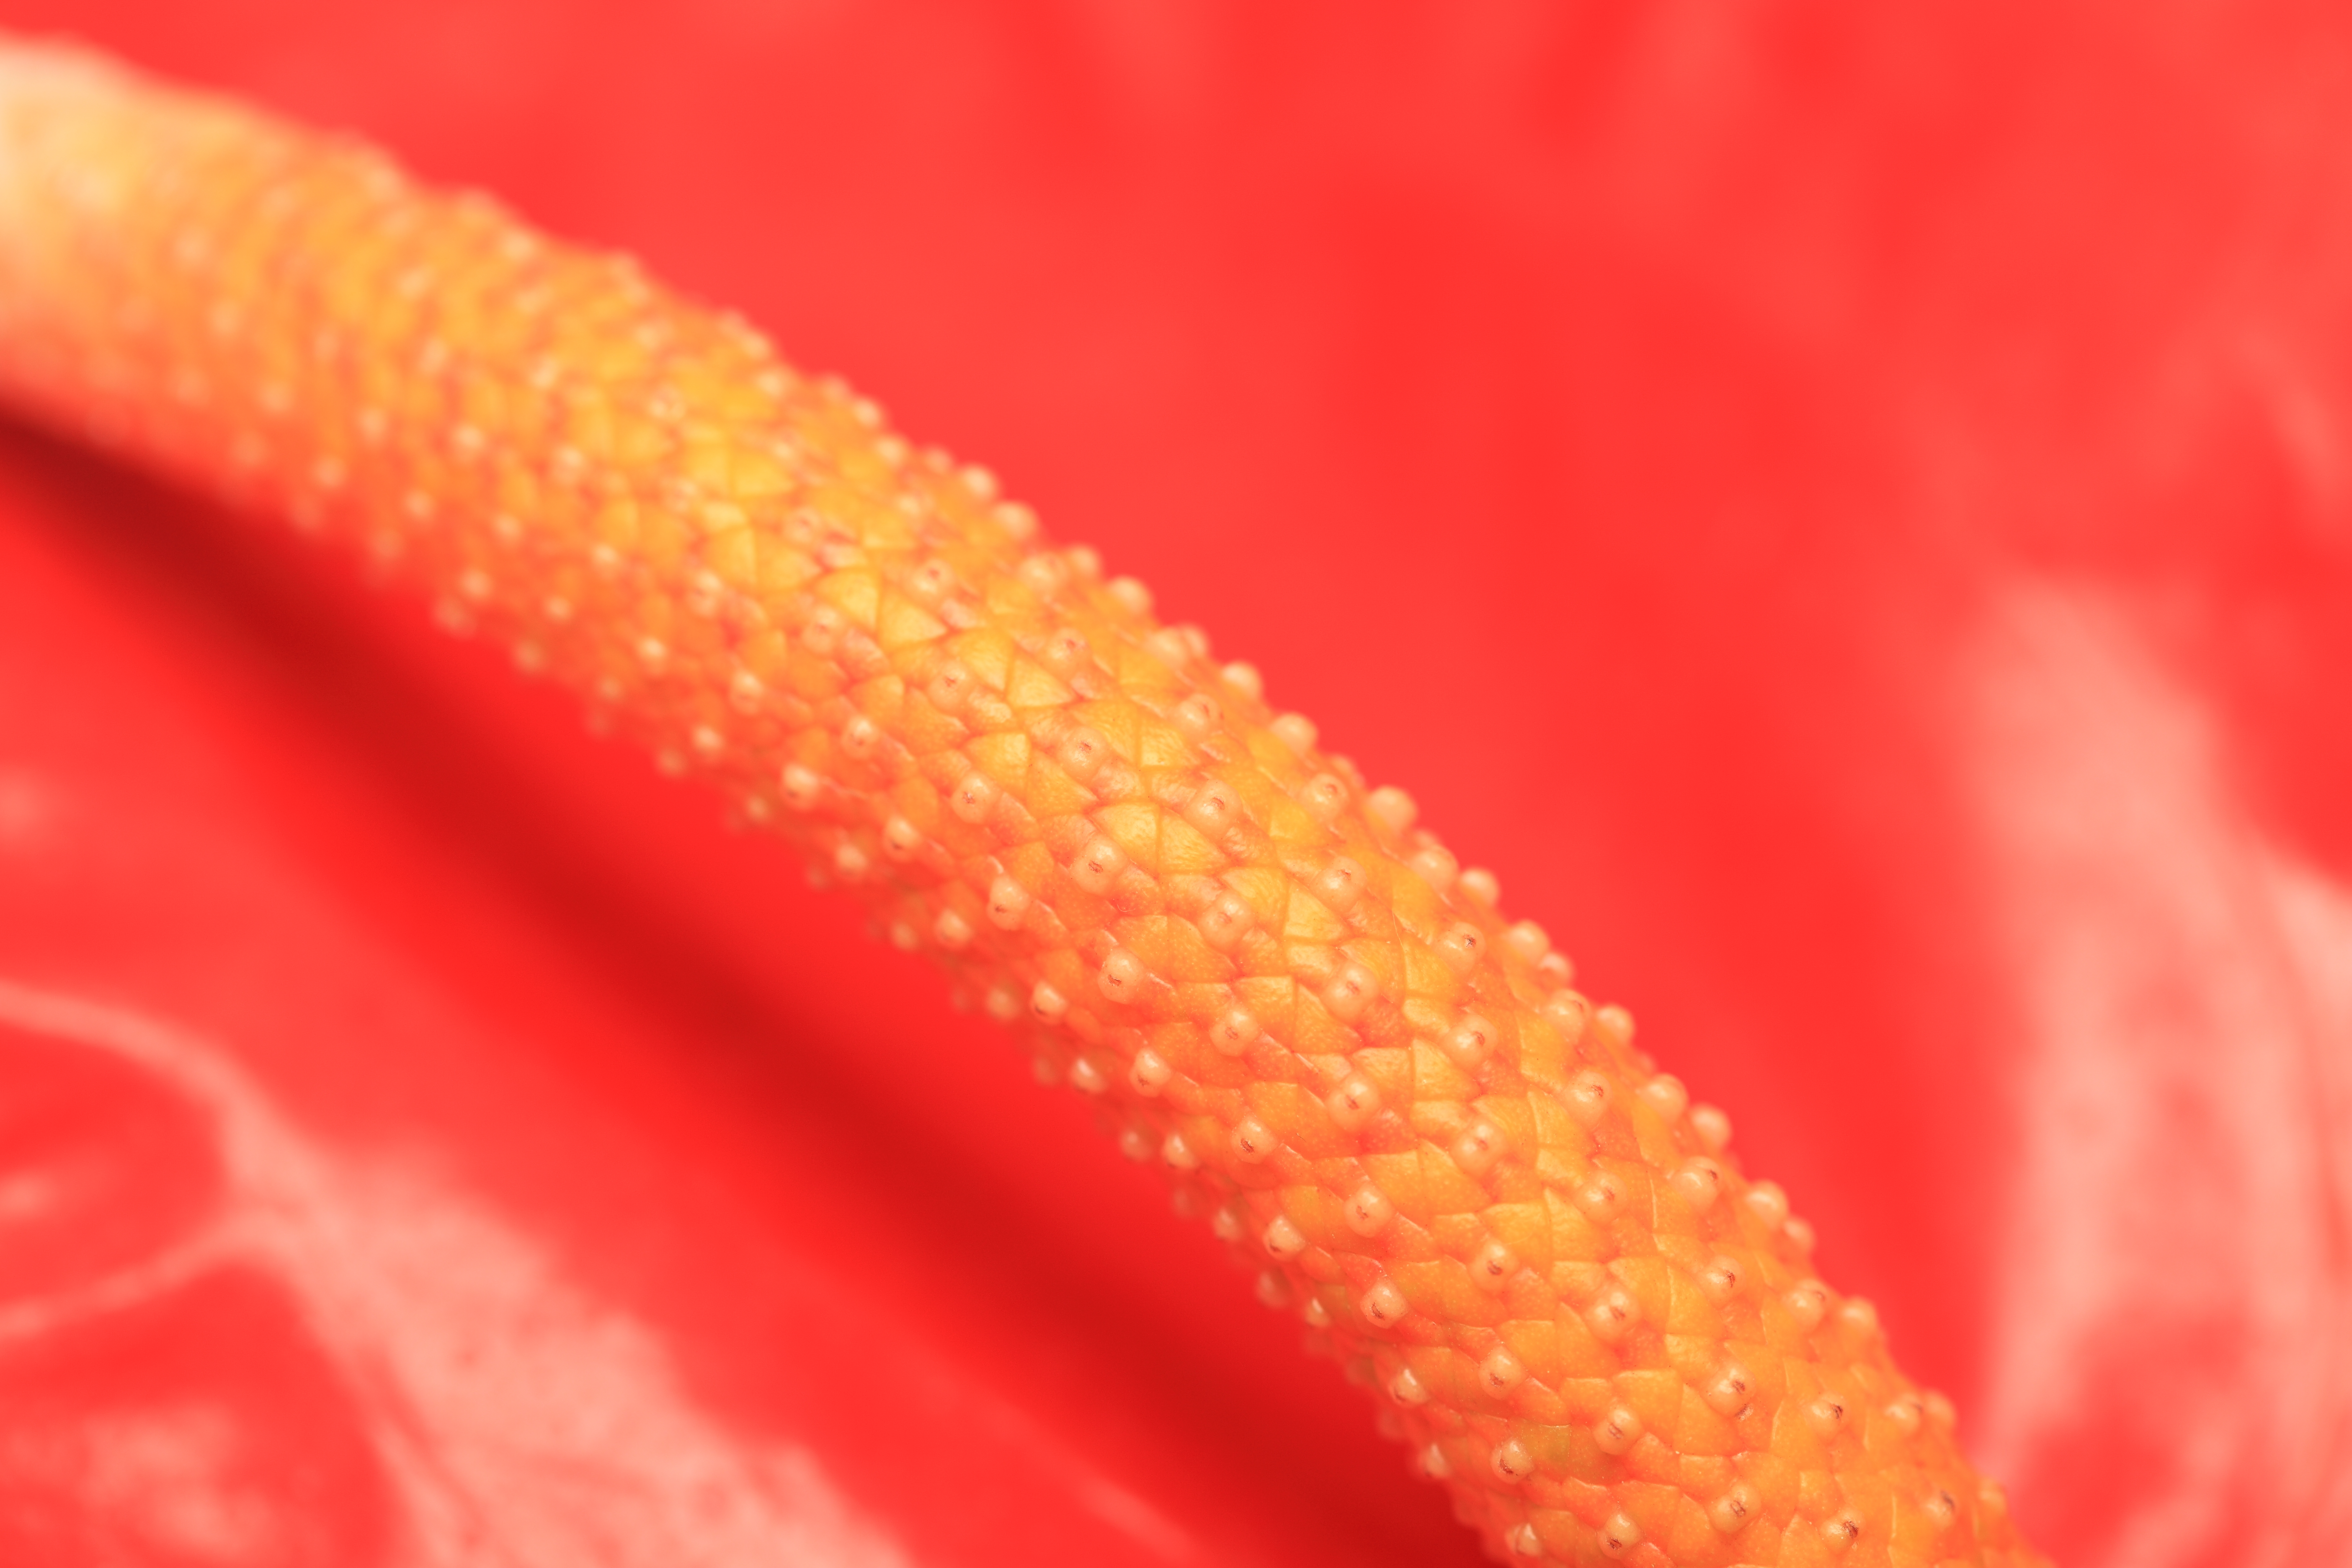
plant, flower, petal, boy, high, red, close up, anthurium, 5d, hires, markii, hi, res, resolution, gunma, maebashi, gunmaflowerpark, flamingoflower, macro photography, plant stem